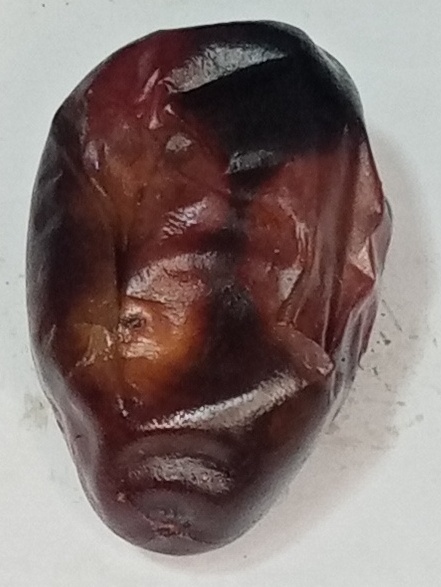
Variety: kupro
Size: large
Grade: grade-3